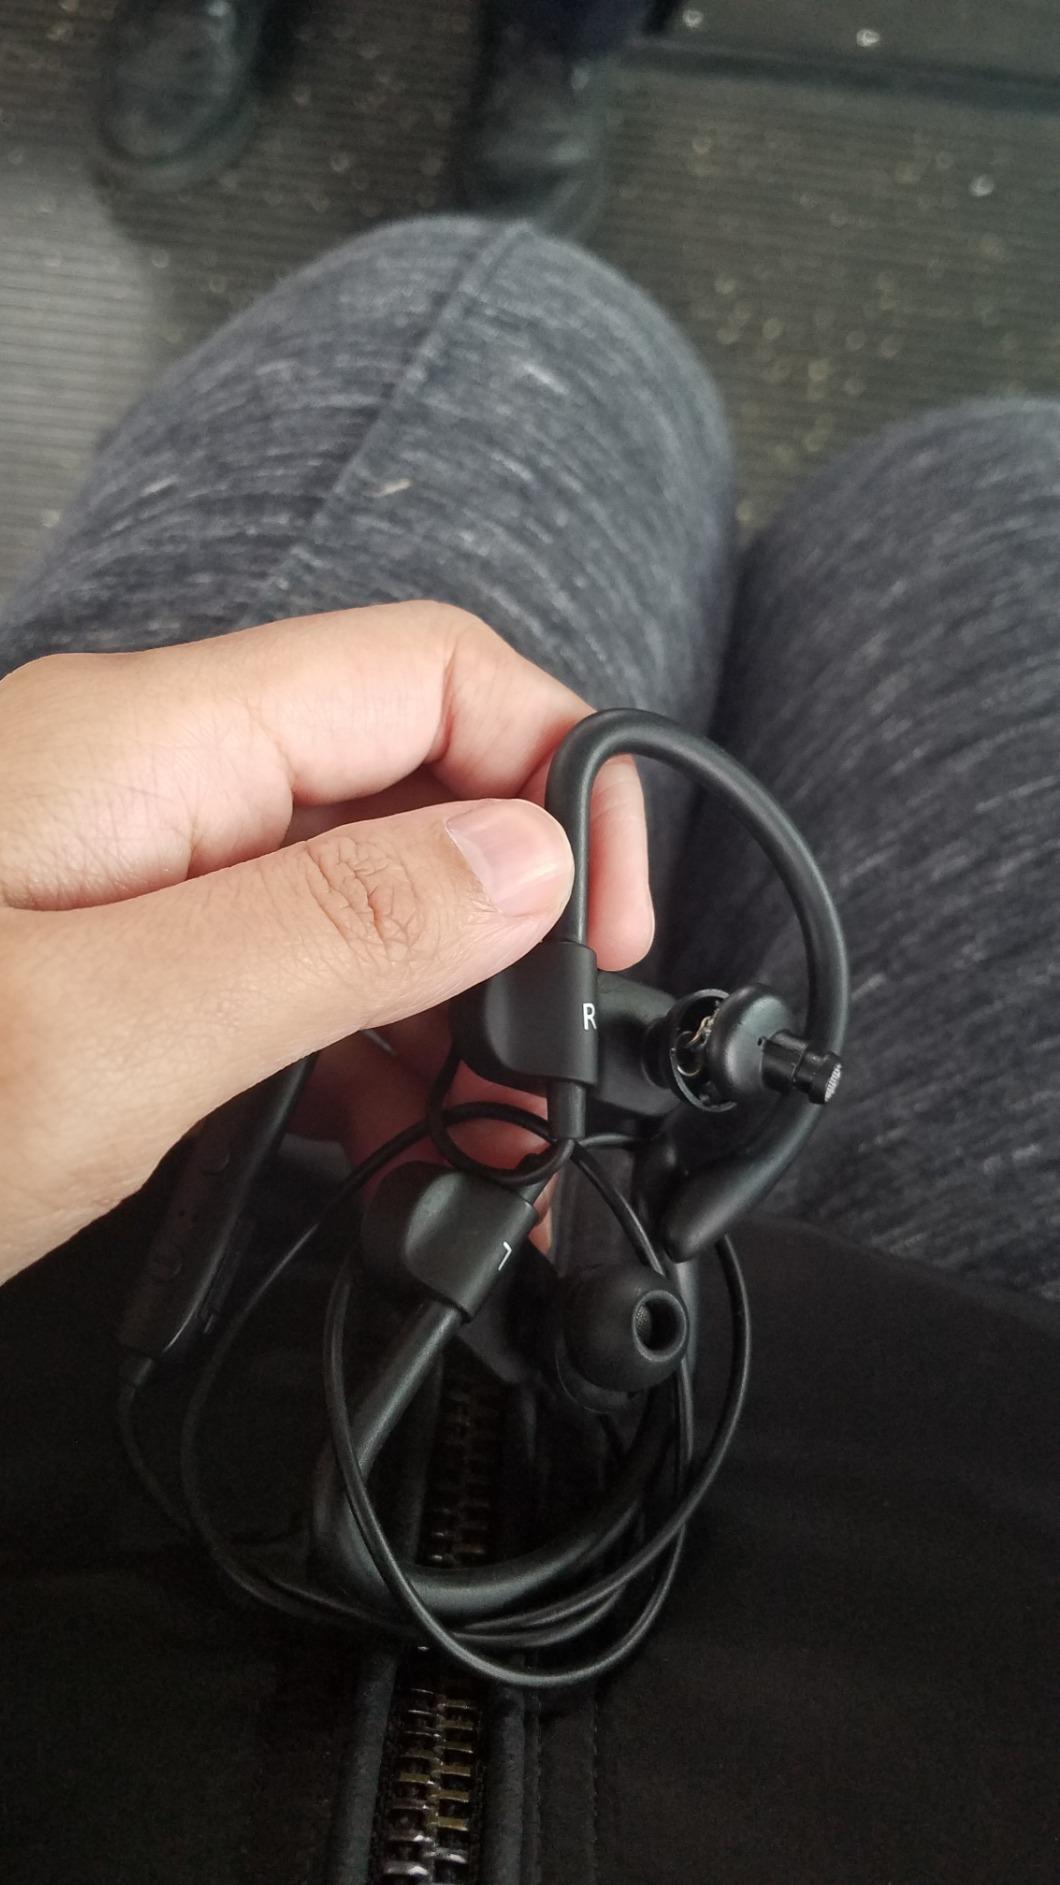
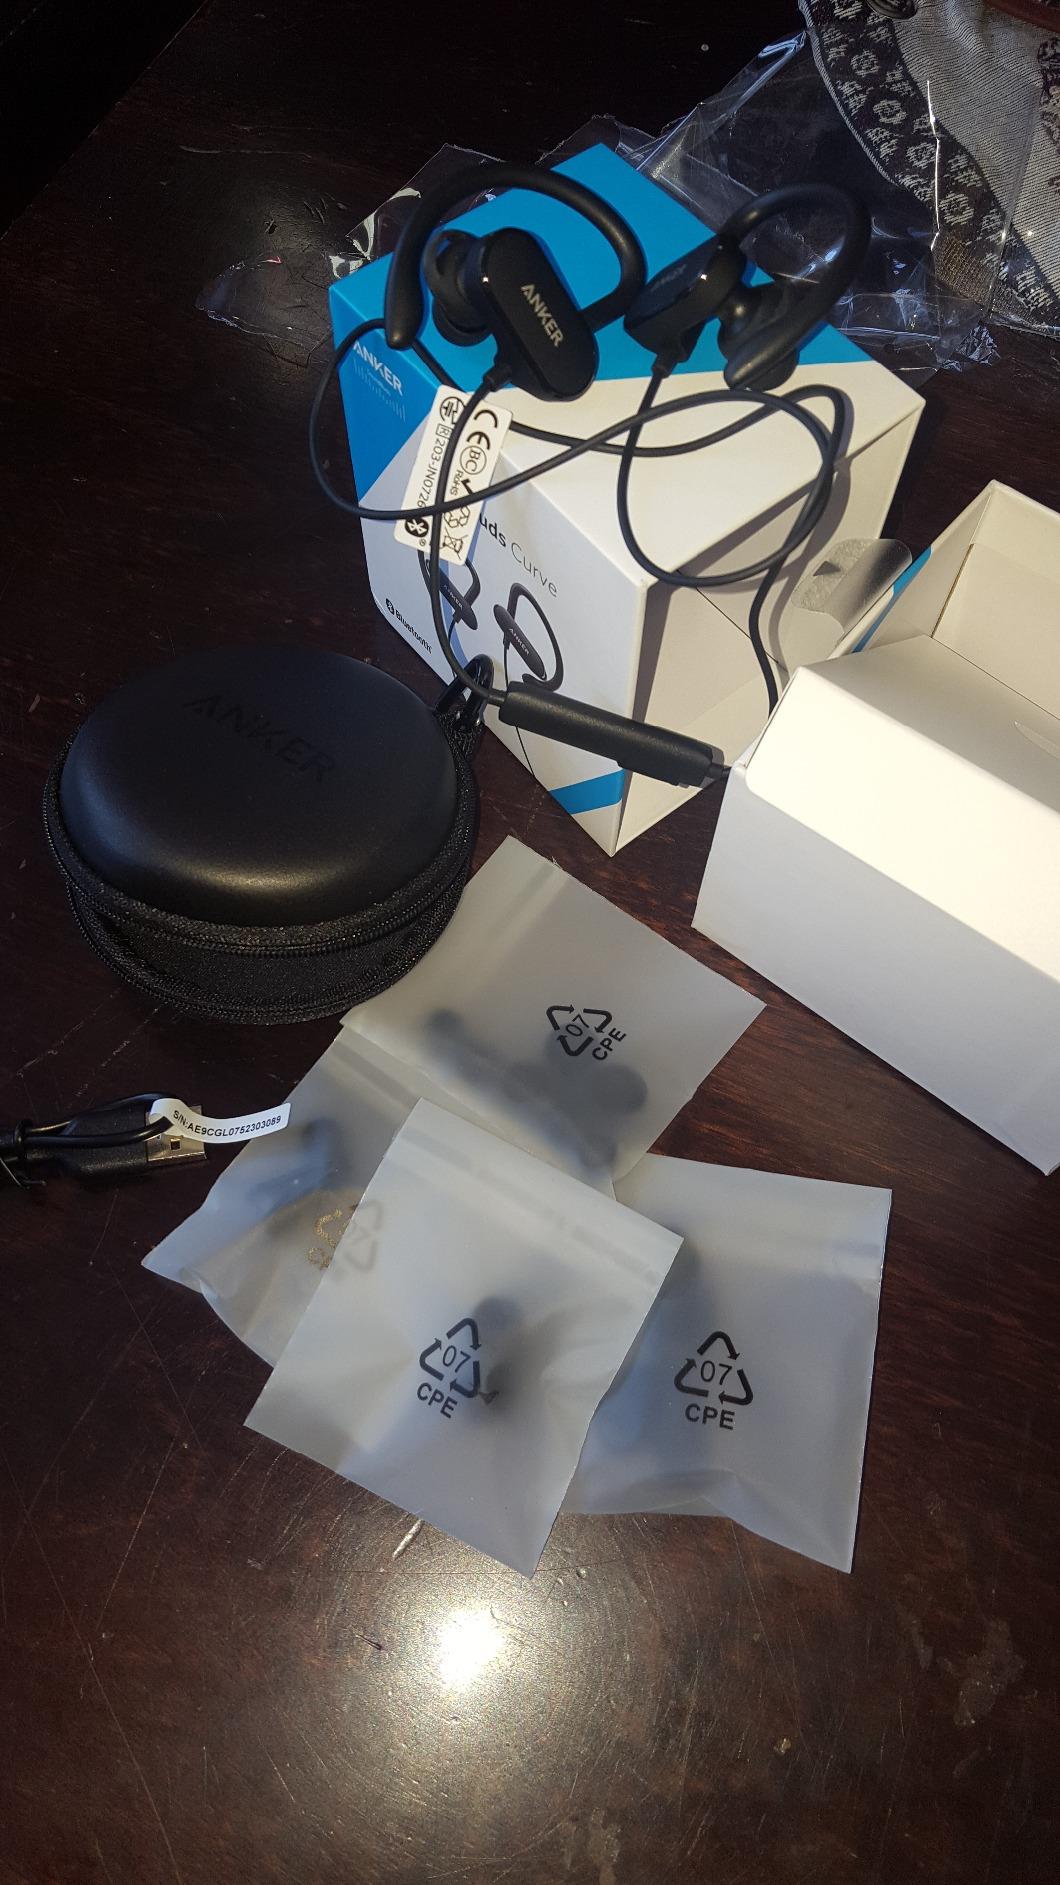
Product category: headphones
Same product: yes